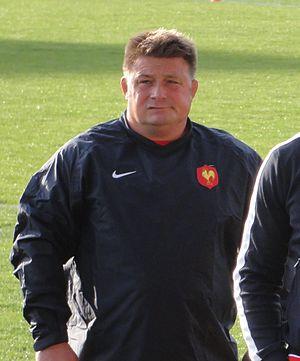
Didier Retière avant le match France-Japon lors de la coupe du monde 2011
Le Stade dijonnais Côte d'Or est un club français de rugby à XV basé à Longvic, à proximité immédiate de Dijon participant à la Fédérale 1.
La Fédération française de rugby est une association qui a la charge d'organiser et de développer le rugby à XV et le rugby à sept en France.
Didier Retière, né le 23 juin 1968 à Cholet, est un joueur et entraîneur de rugby à XV. Il s'occupe principalement du pack d'avants des équipes qu'il entraîne.